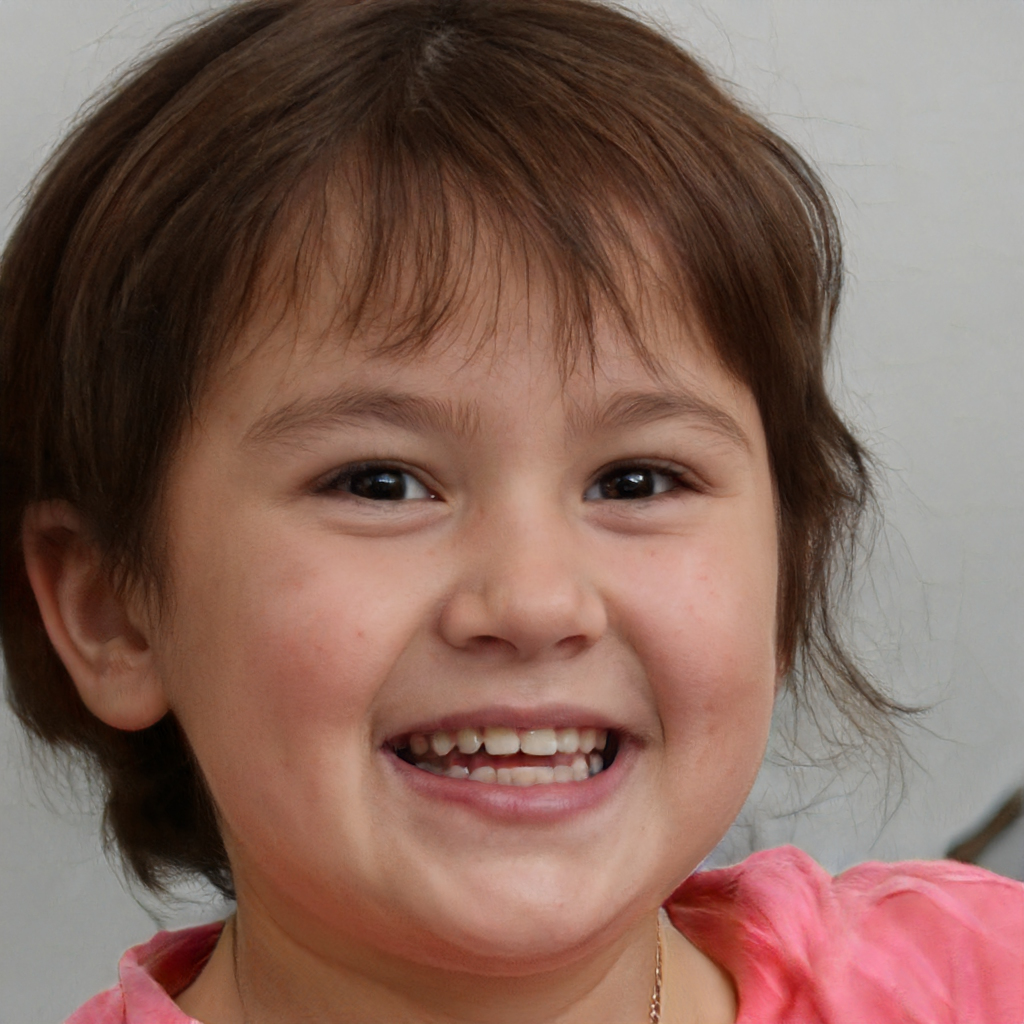
Label: Colored